Étang-sur-Arroux

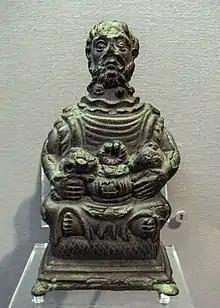
God of Étang-sur-Arroux, a possible depiction of Cernunnos

Étang-sur-Arroux (literally "Étang on Arroux") is a commune in the Saône-et-Loire department in the region of Bourgogne-Franche-Comté in eastern France. The bronze statuette called the God of Étang-sur-Arroux was found here.